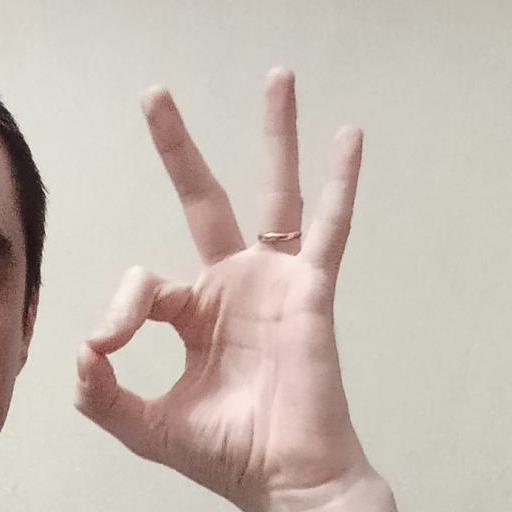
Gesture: ok